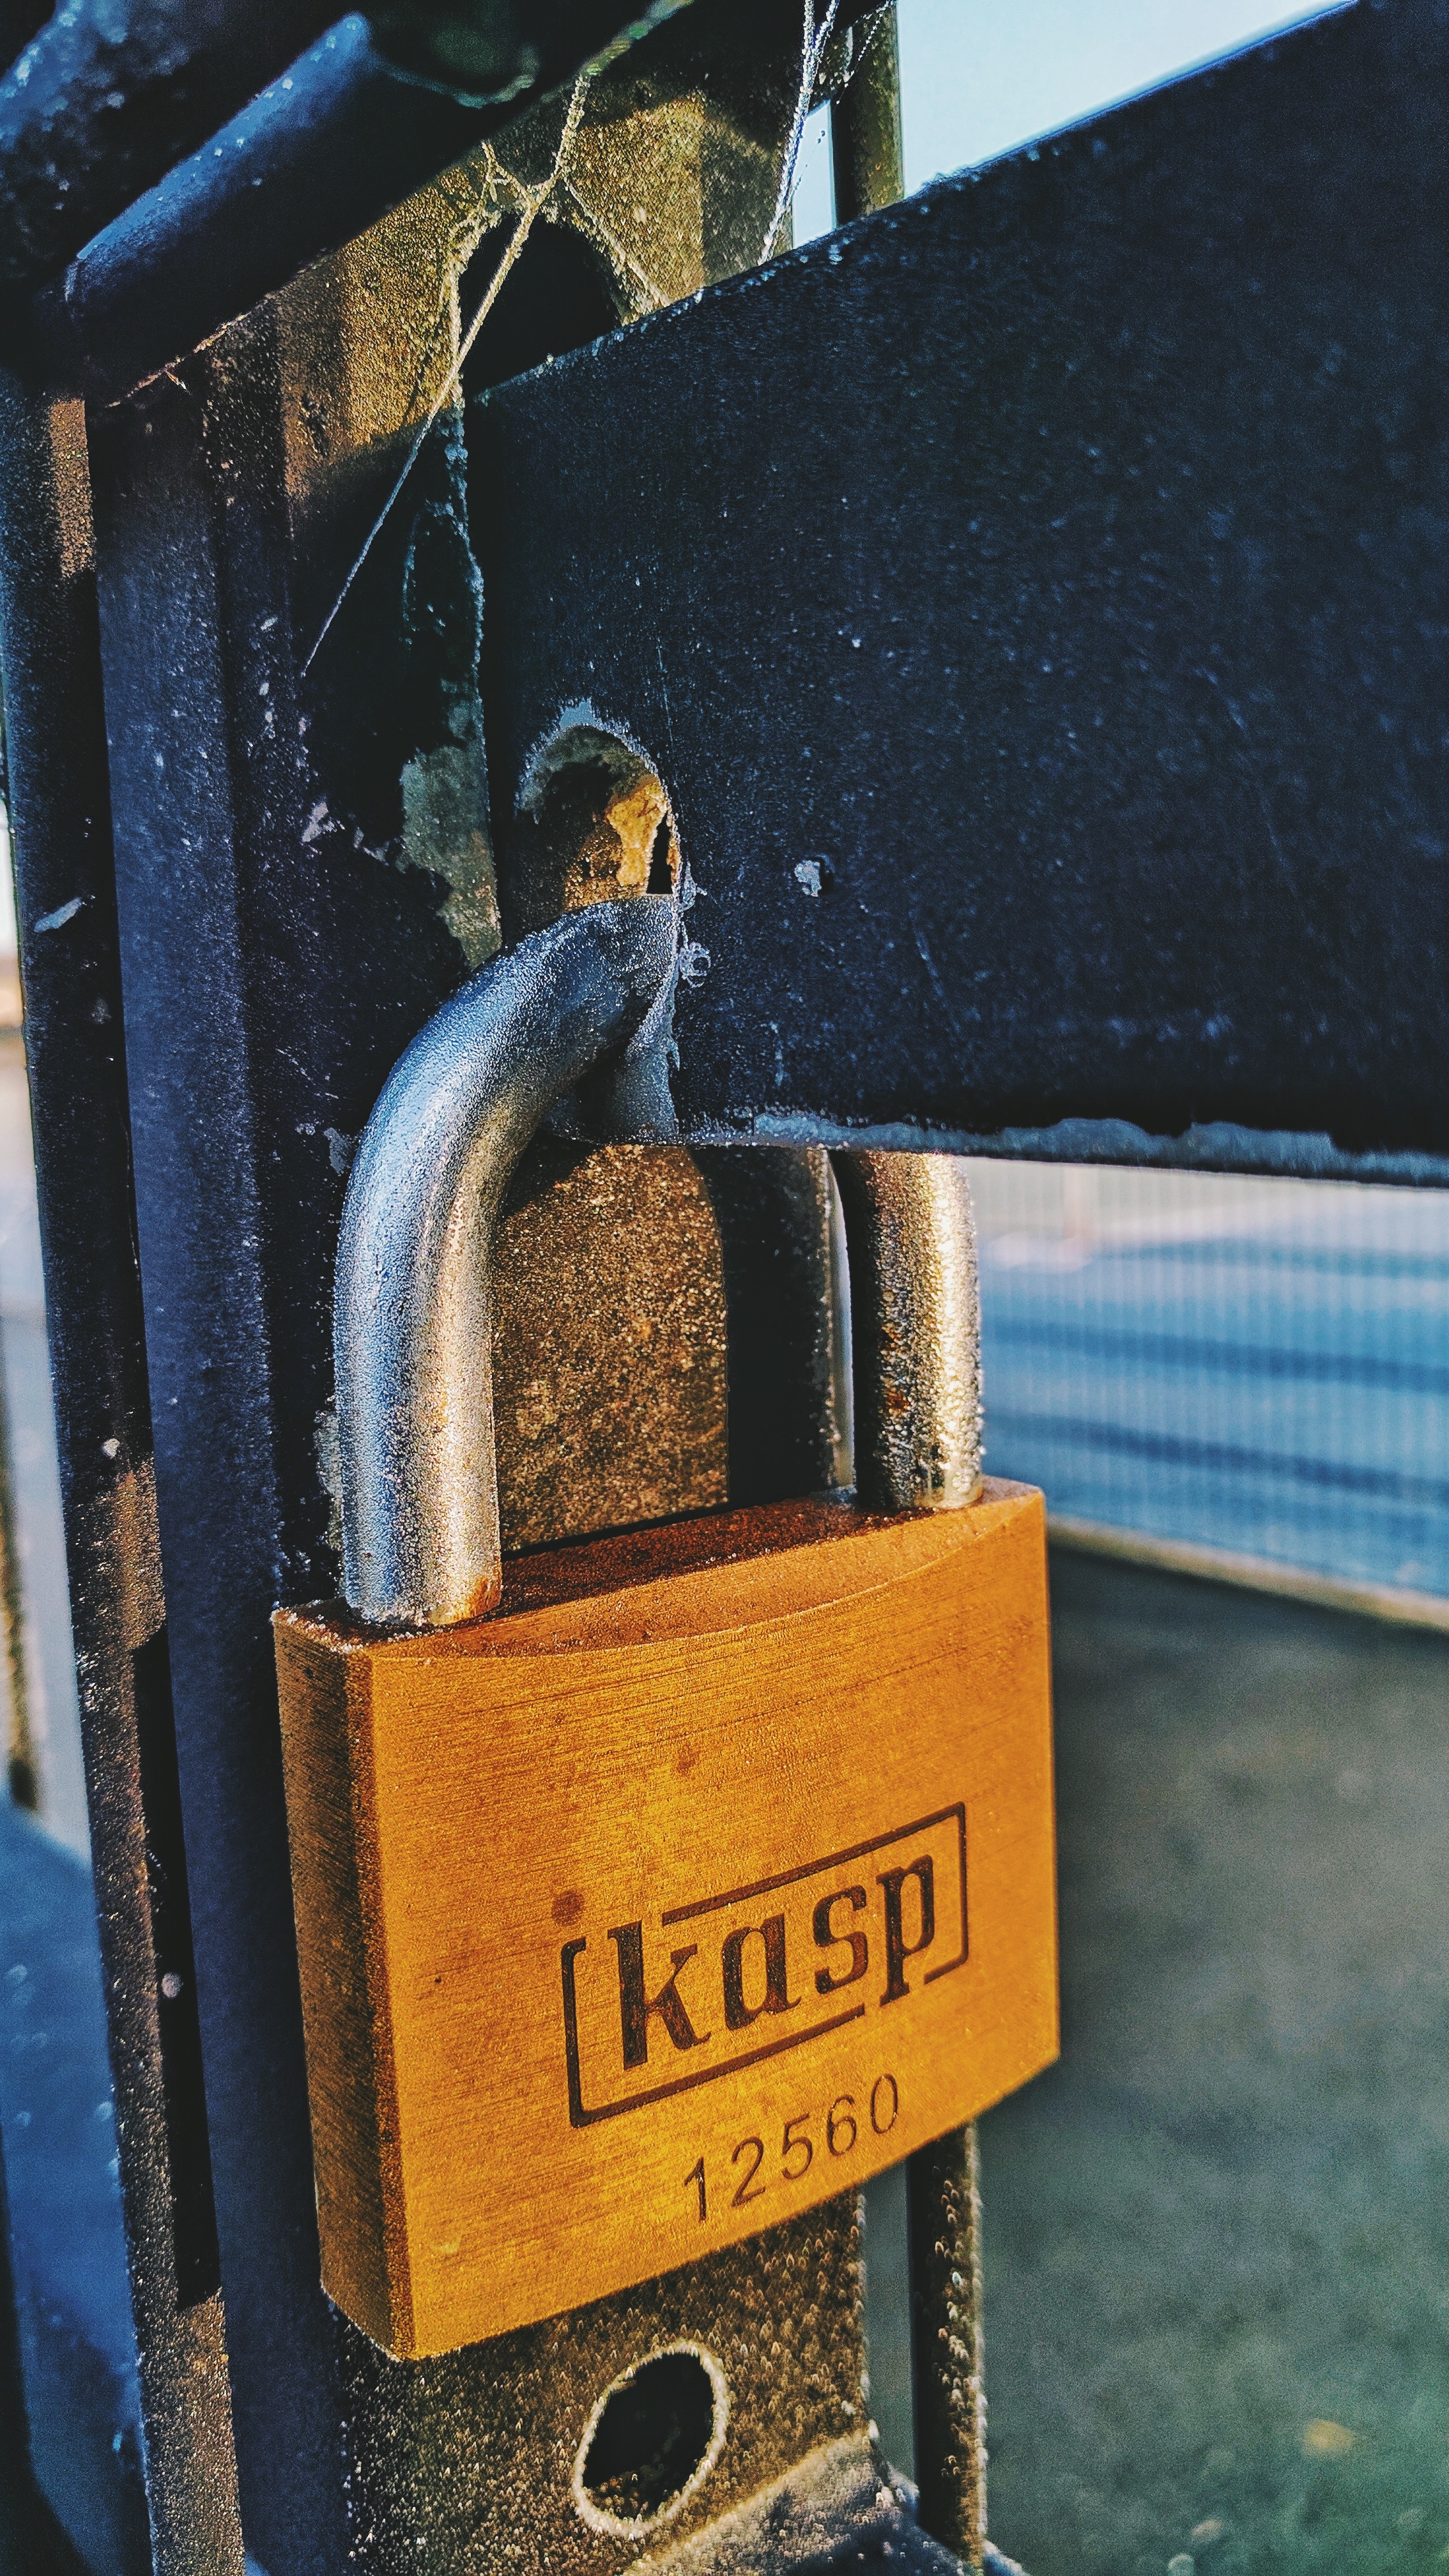
water, color, blue, yellow